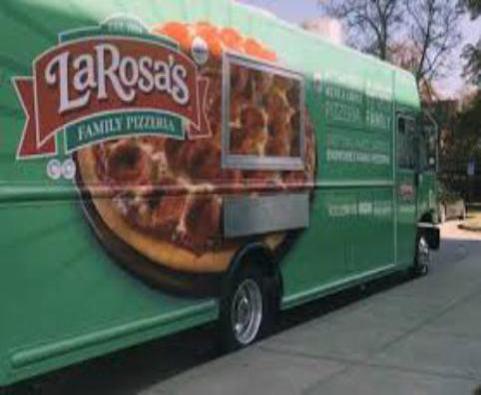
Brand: larosa's pizzeria
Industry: Food